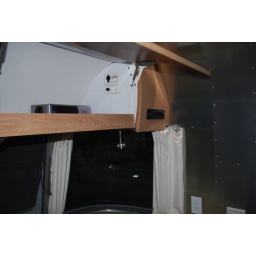
The entertainment unit in the cabinet above the table